West Midtown

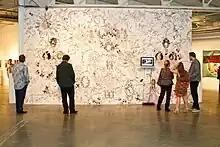
An exhibition at the Atlanta Contemporary Art Center

West Midtown has an arts scene that rivals Midtown, Atlanta's premier arts district. However, unlike Midtown, which is focused more on classical art, West Midtown is home to an "ad hoc group of contemporary art galleries that have styled themselves as a more intellectual alternative." Prominent art galleries include Saltworks Gallery, which shows works by both local and international artists; the Sandler Hudson Gallery, which has represented contemporary artists since 1989; the Emily Amy Gallery, known for emerging artists from across the country; and the Jennifer Schwartz Gallery, known for fine art photography with regular rotating exhibitions. These art galleries sponsor a monthly art walk through the neighborhood known as the West Side Arts District Art Walk. the 3rd Saturday of every month.